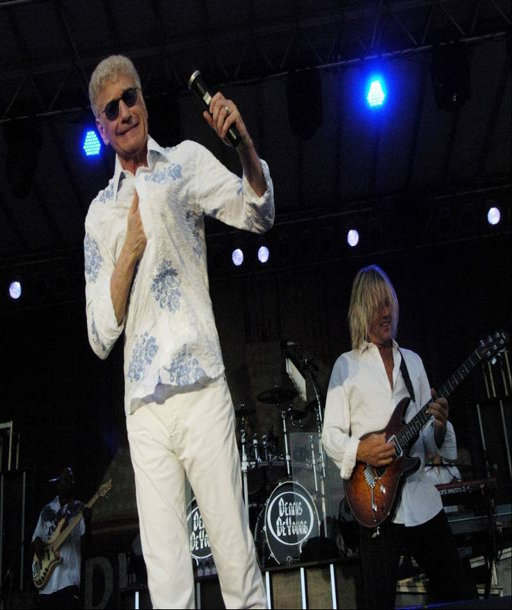
progressive rock artist performs during the concert series tuesday .